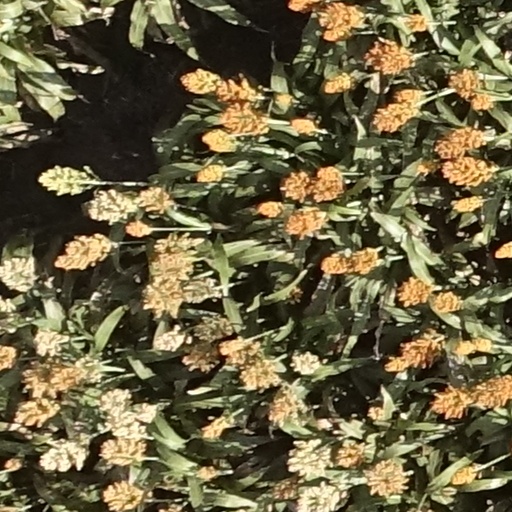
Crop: sorghum